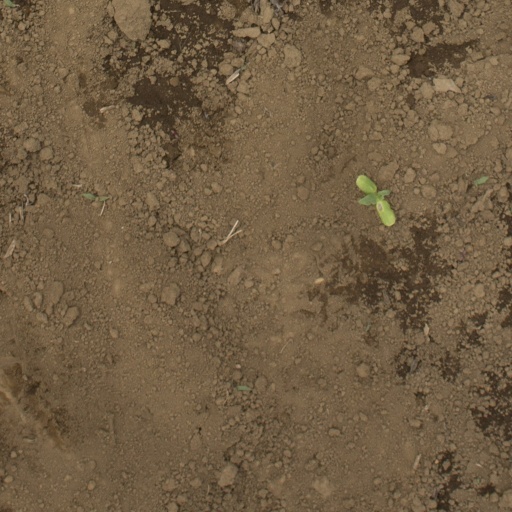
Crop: Jerusalem artichoke